South Asian University

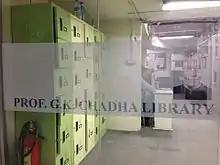
Prof. G. K. Chadha Library, part of the university

The campus of South Asian University is at Maidan Garhi, adjacent to IGNOU and Asola Wildlife Sanctuary. The Master Layout Plan of this 100-acre campus houses faculty buildings, hostels, playgrounds, residential apartments and a club. The construction was completed by 2022-23.